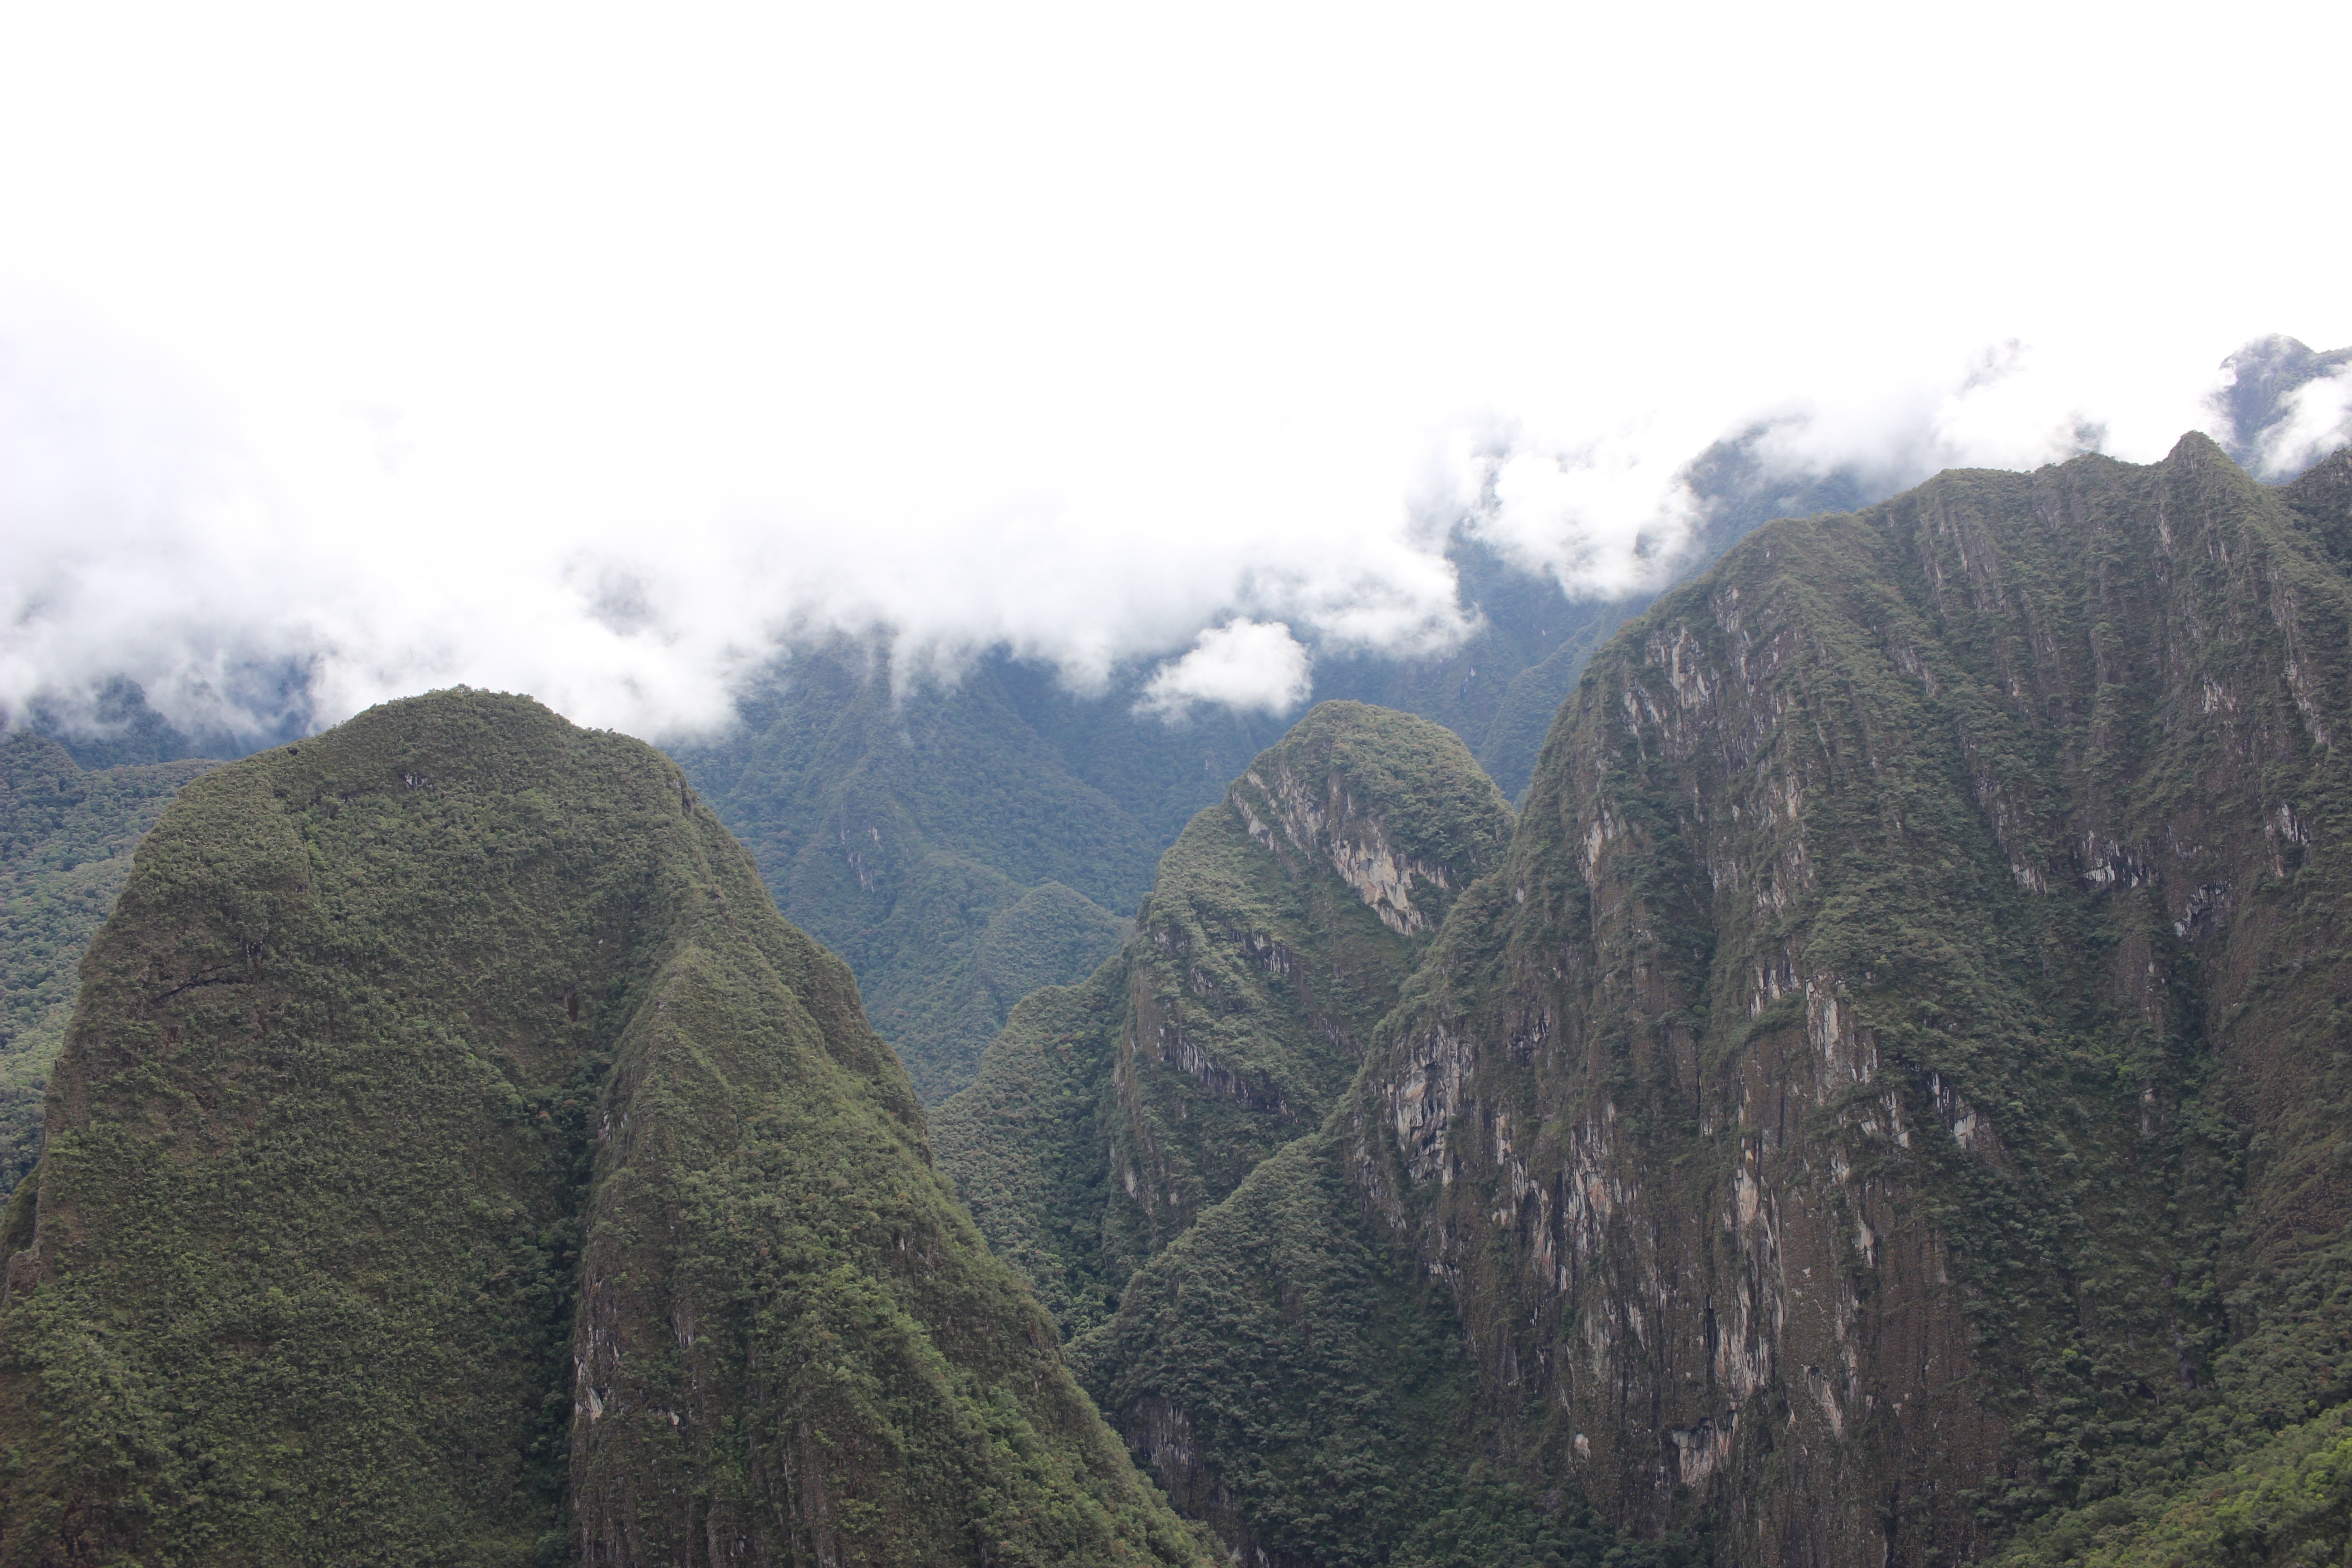
forest, mountain, hill, valley, mountain range, terrain, ridge, summit, geology, plateau, ecosystem, landform, mountain pass, geographical feature, mountainous landforms